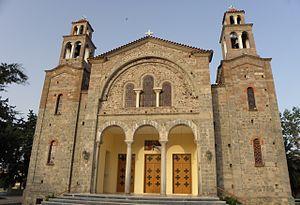
La métropole de Méthymne est un évêché du Patriarcat œcuménique de Constantinople provisoirement autorisé à participer à la vie synodale de l'Église orthodoxe de Grèce. Elle a actuellement son siège à Kalloni et étend son ressort sur le tiers nord de l'île de Lesbos. Elle compte trente-sept paroisses.